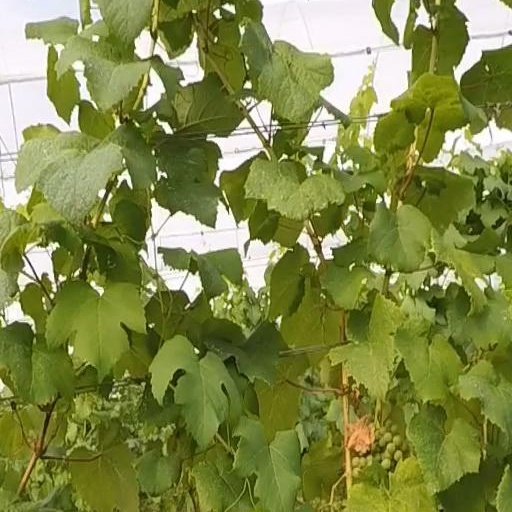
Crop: grape